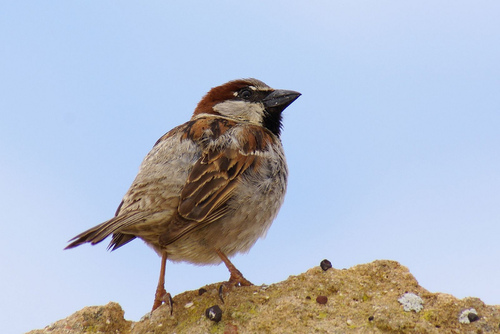
small roundish bird, with an off white abdomen , back and belly, brown wings with dark brown secondaries and crown, black eyes and bil, orange feet.
this little bird is mostly brown speckles with a little pointy bill.
this bird has speckled grey brown and white feathers covering its entire body except for its back an wings which are tan and brown, and its head and face which is burgundy , white and black.
the bird has a brown colored crown and streaks of brown on its coverts and side while the rest of its body is in grey color.
this small bird has a brown nape, white cheek patches and brown and golden primaries
this bird is brown with red and has a very short beak.
a small brown bird, with darker wings, and a black bill.
this bird is really short, round, and is full of earthtones including red and brown colors.
a small bird with a mixture of brown coloring and a short, black beak.
tiny mixed brown bird, black neck with a tiny black pointy beak, greyish brown belly and back with a rich brown head.
Species: House Sparrow